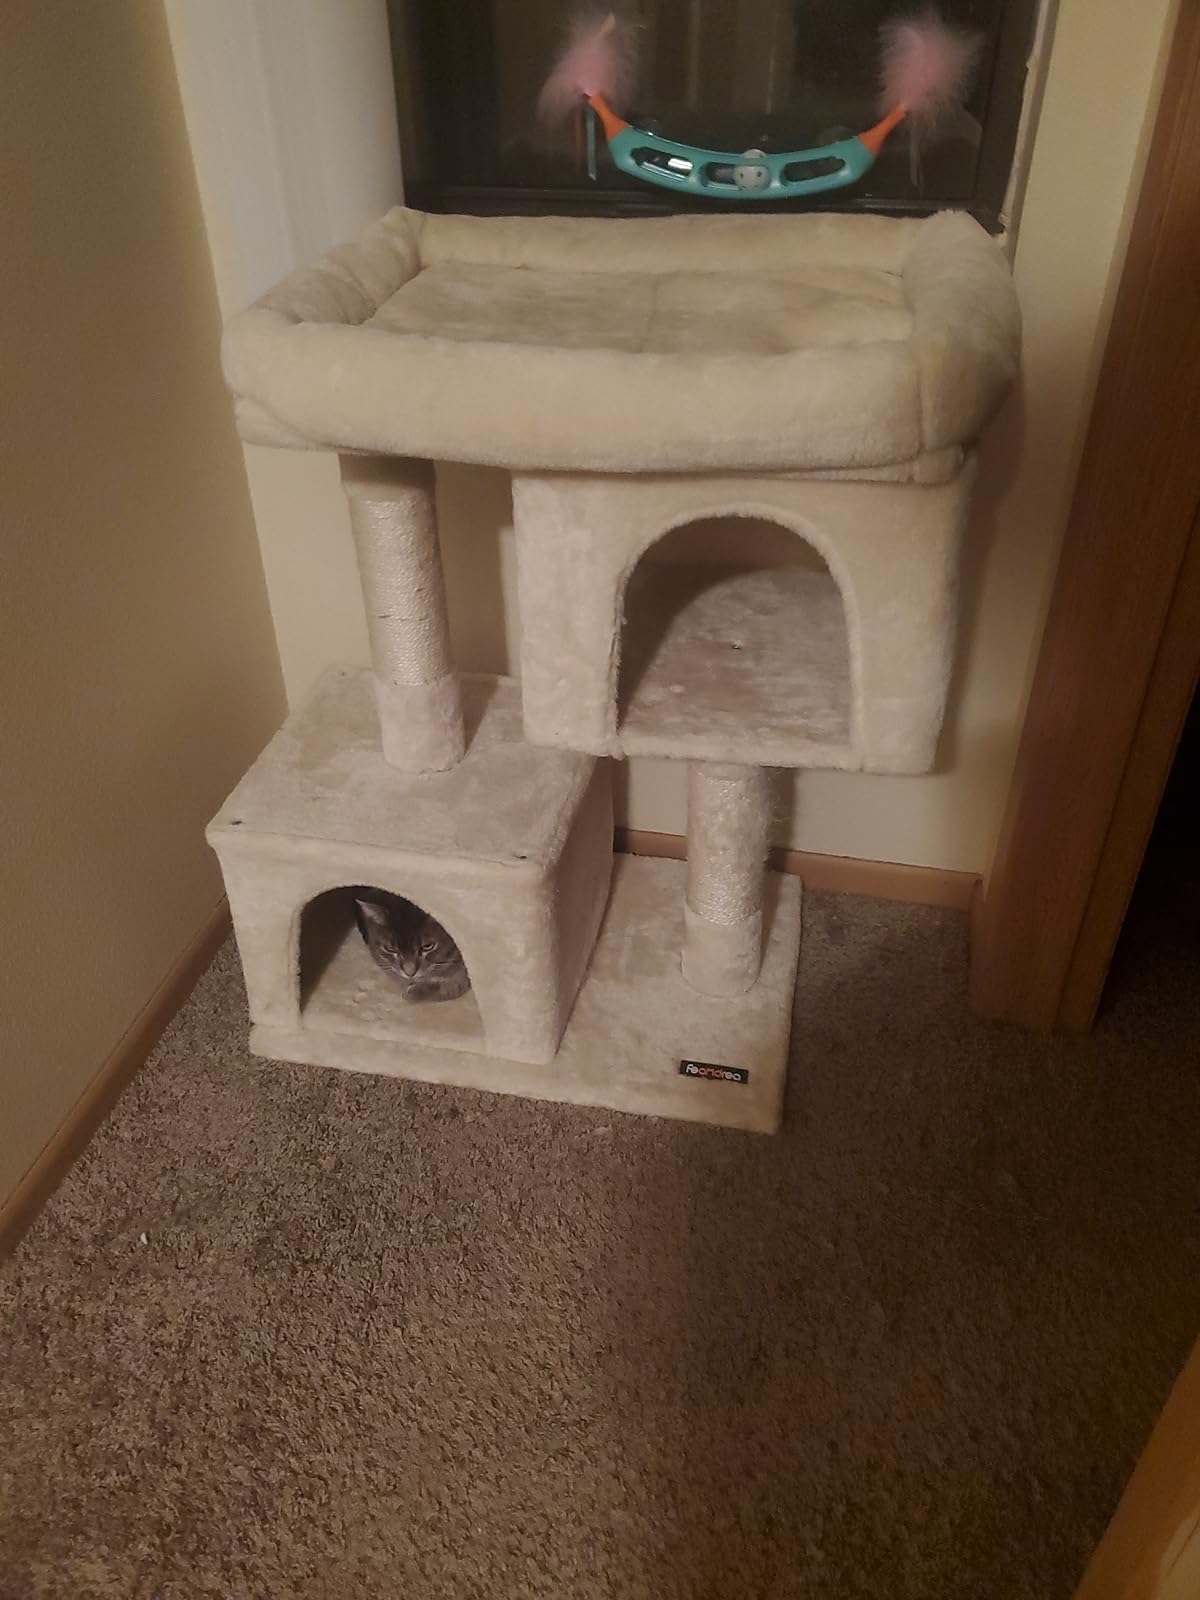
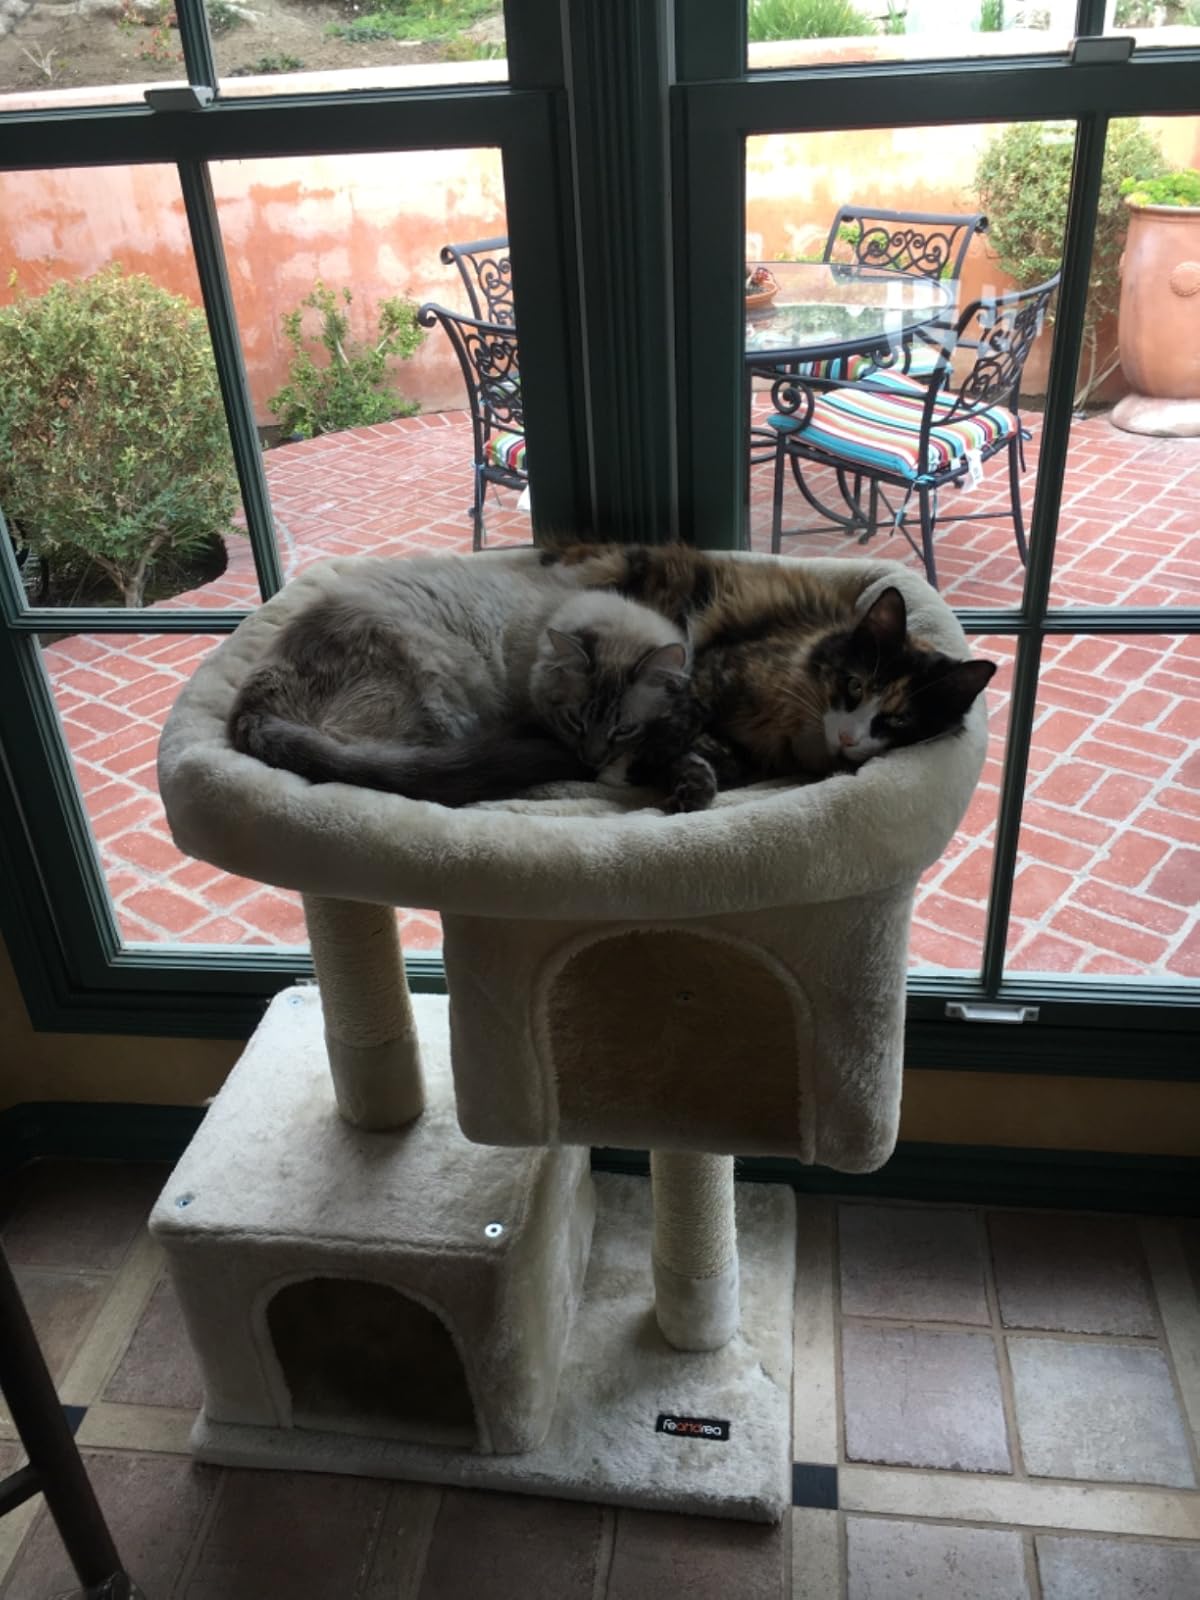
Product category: items_cat tree
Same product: yes